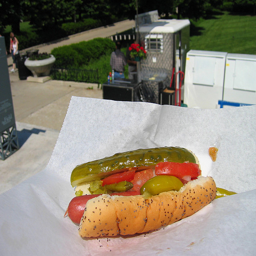
HOTDOG ON A SEEDED BUN TOPPED WITH PEPPERS and a pickle slice
A hot dog on a bun with tomatoes, peppers and pickles.
The hot dog is topped with a pickle and peppers.
A LOADED HOT DOG HAS A PICKLE TO THE SIDE
A hot dog on a poppy seed bun covered in toppings.